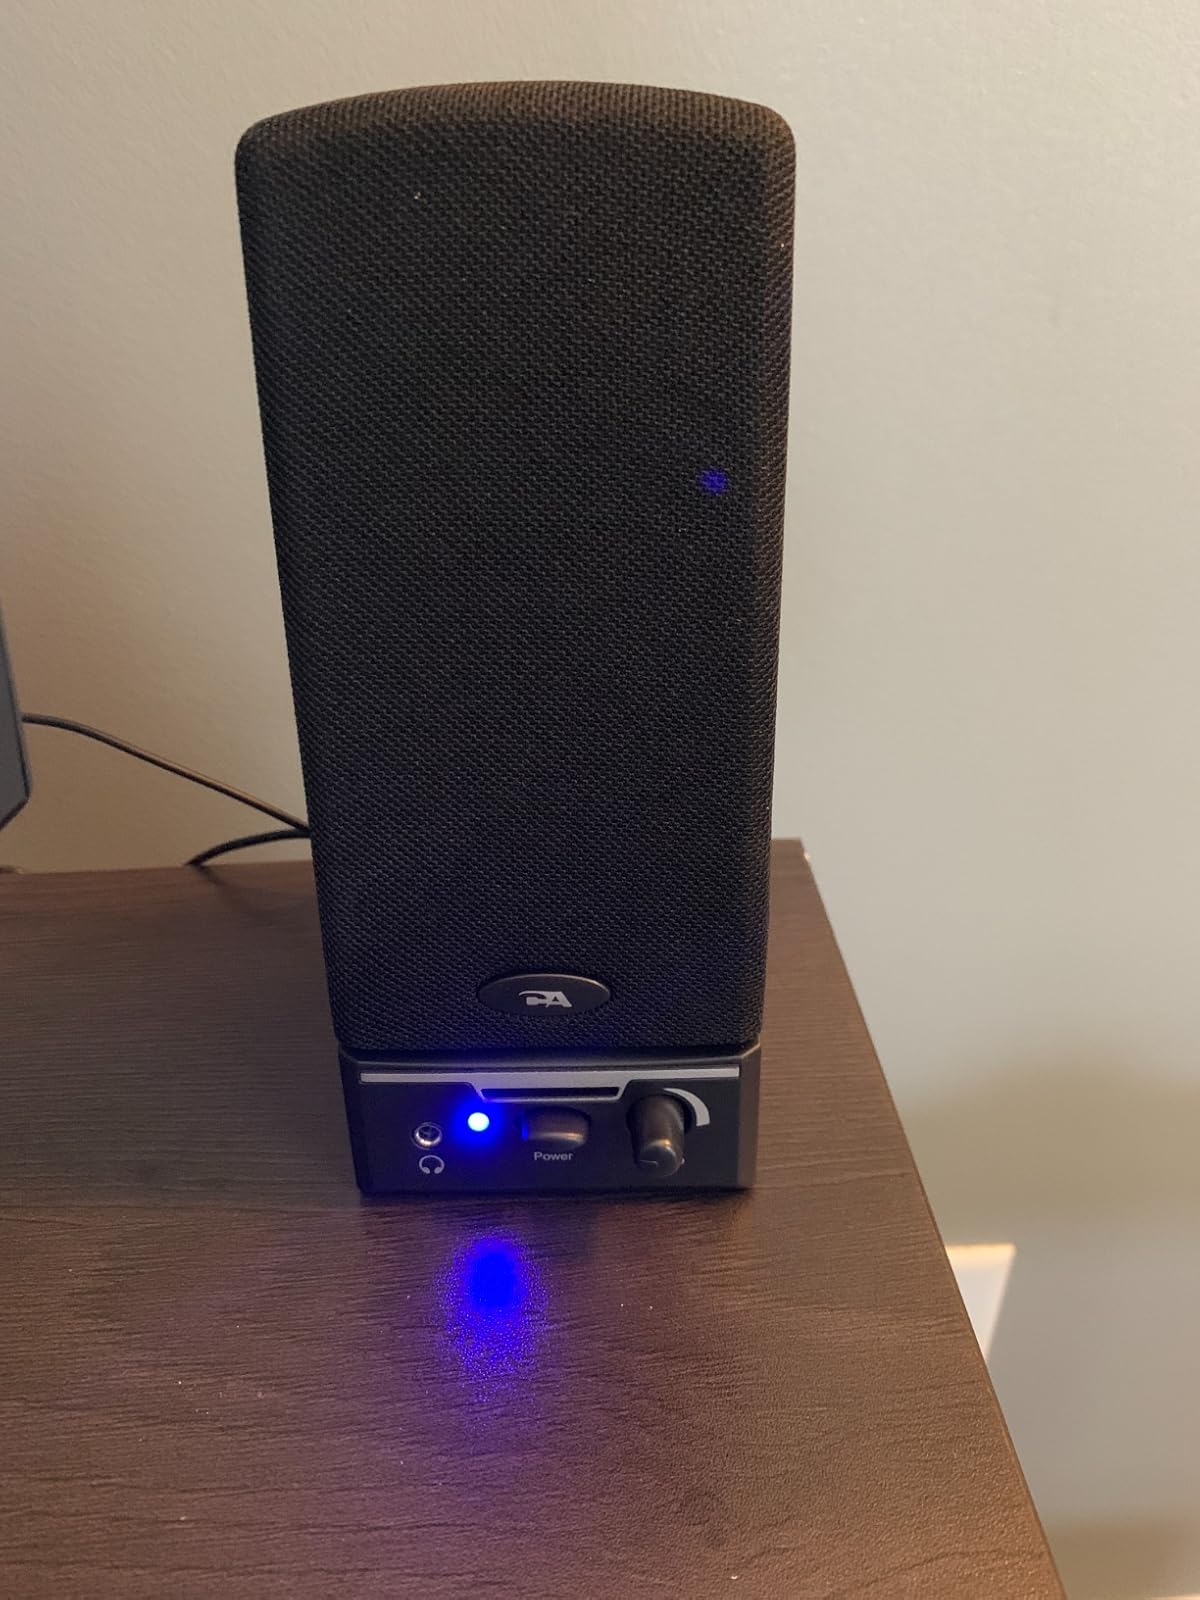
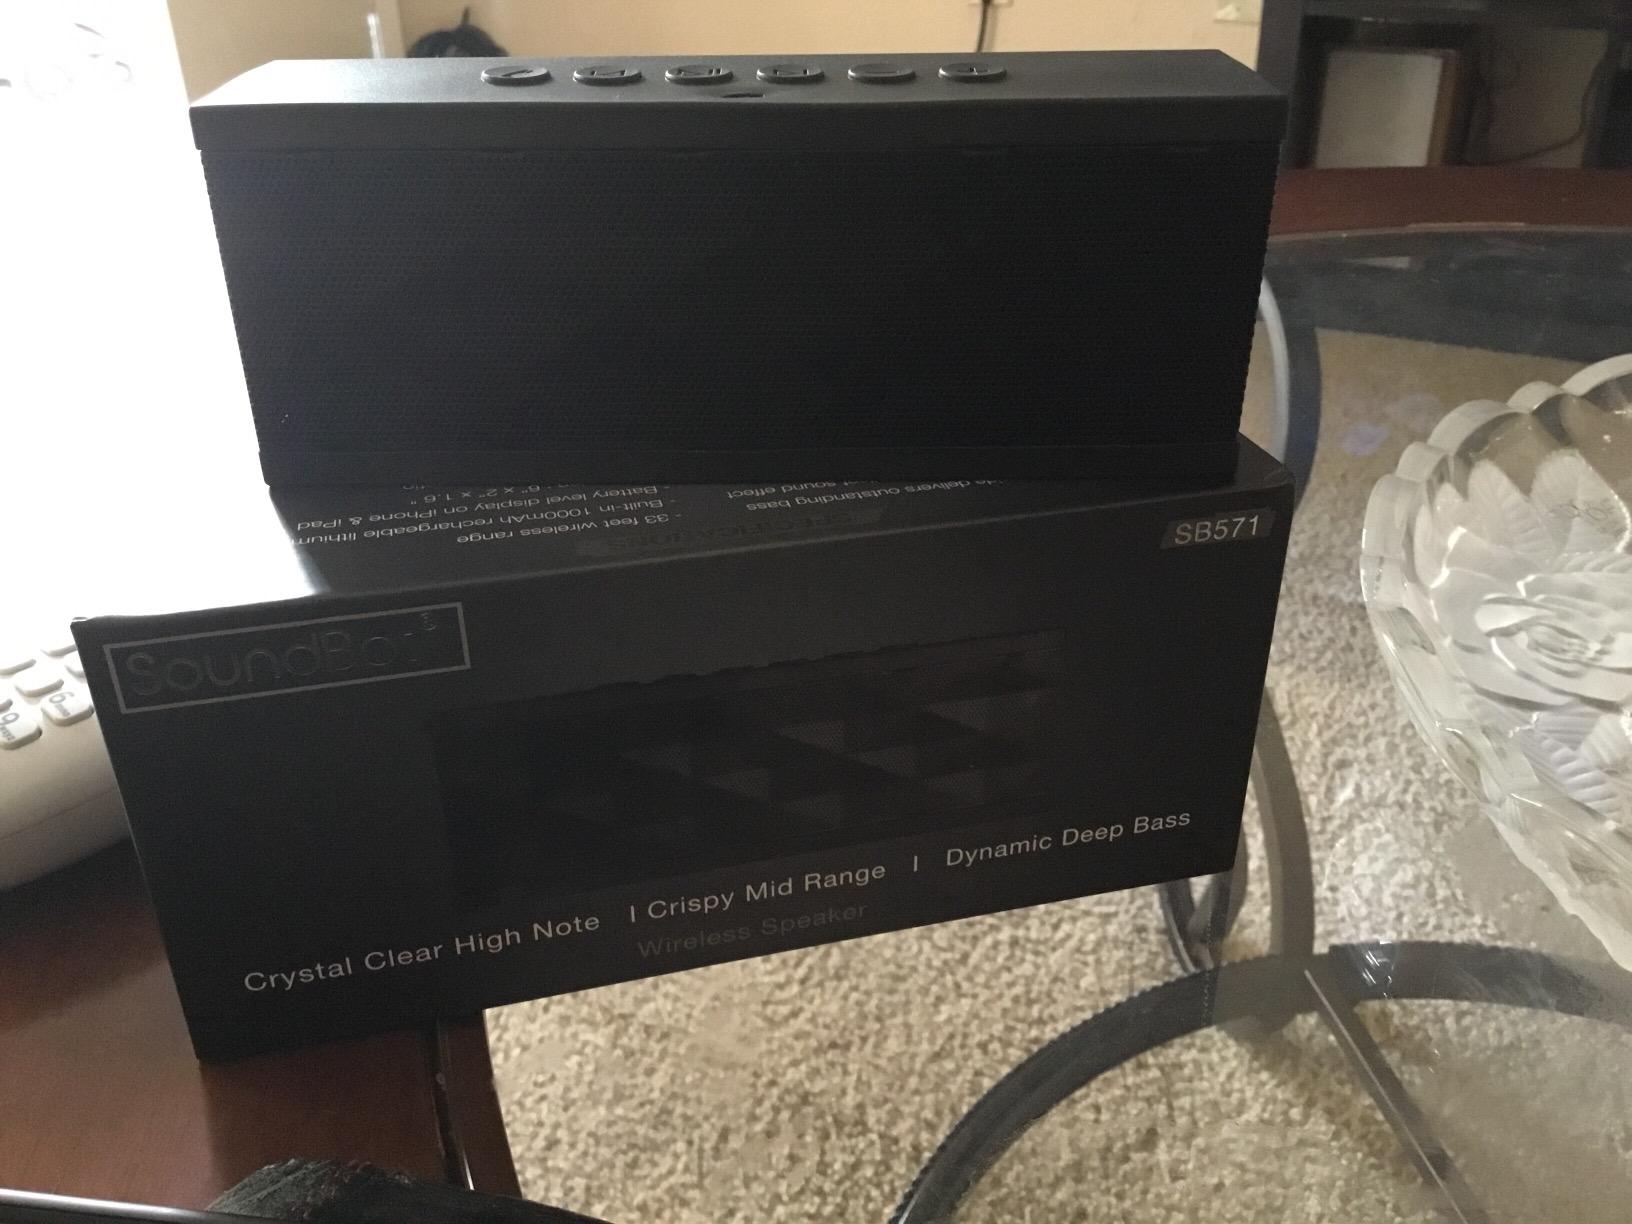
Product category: speaker
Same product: no